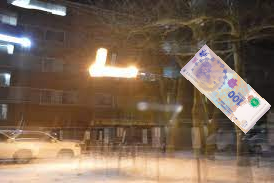
Denominación: 100